Mizoram Peace Accord

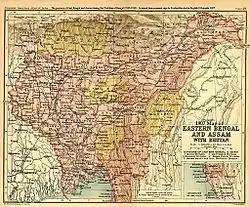
1907 Vintage Map showing the Lushai Hills District

The Mizo people were incorporated to the British rule since the 1870 as a retaliation of the Mizo people invading the British territory and capturing a British girl Zoluti (Mary Winchester). As India gained independence in 1947, the Mizo people were governed under the state of Assam. In 1952, a subsidiary government called the Lushai Hills District was created under Assam, which basically covered the later Mizoram. There was a general opposition as many Mizo people were demarcated in Manipur and Burma (Myanmar). They demanded that Mizo people should be given freedom of either independence or join Burma. The political situation was exacerbated in 1959 when there was a famine due to "Mautam". Mautam is a literal term for bamboo flowering and death every 48 or so years. It was accompanied by plagues of insects and rodents. Particularly plagues of rats caused total agricultural destruction in 1959. The Mizo people blamed Assam and Indian authorities for negligence. A social organisation named Mautam Front was established in 1960 for local relief works. It was soon renamed the Mizo National Famine Front to enthuse the Mizo people that the organisation was of the Mizo people only. As the famine subsided the next year, the organisation turned more political and became Mizo National Front (MNF). In November 1961, it officially became a political party with Laldenga as its president. The main goal was then to struggle for creating Greater Mizoram so as to encompass all the Mizo tribes in a single political governance. It led to political insurgency and social unrest lasting for two decades.